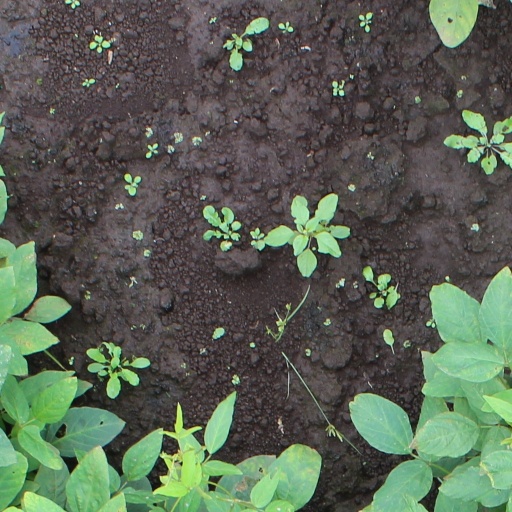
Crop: soybean